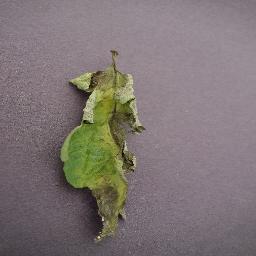
Label: Tomato___Late_blight